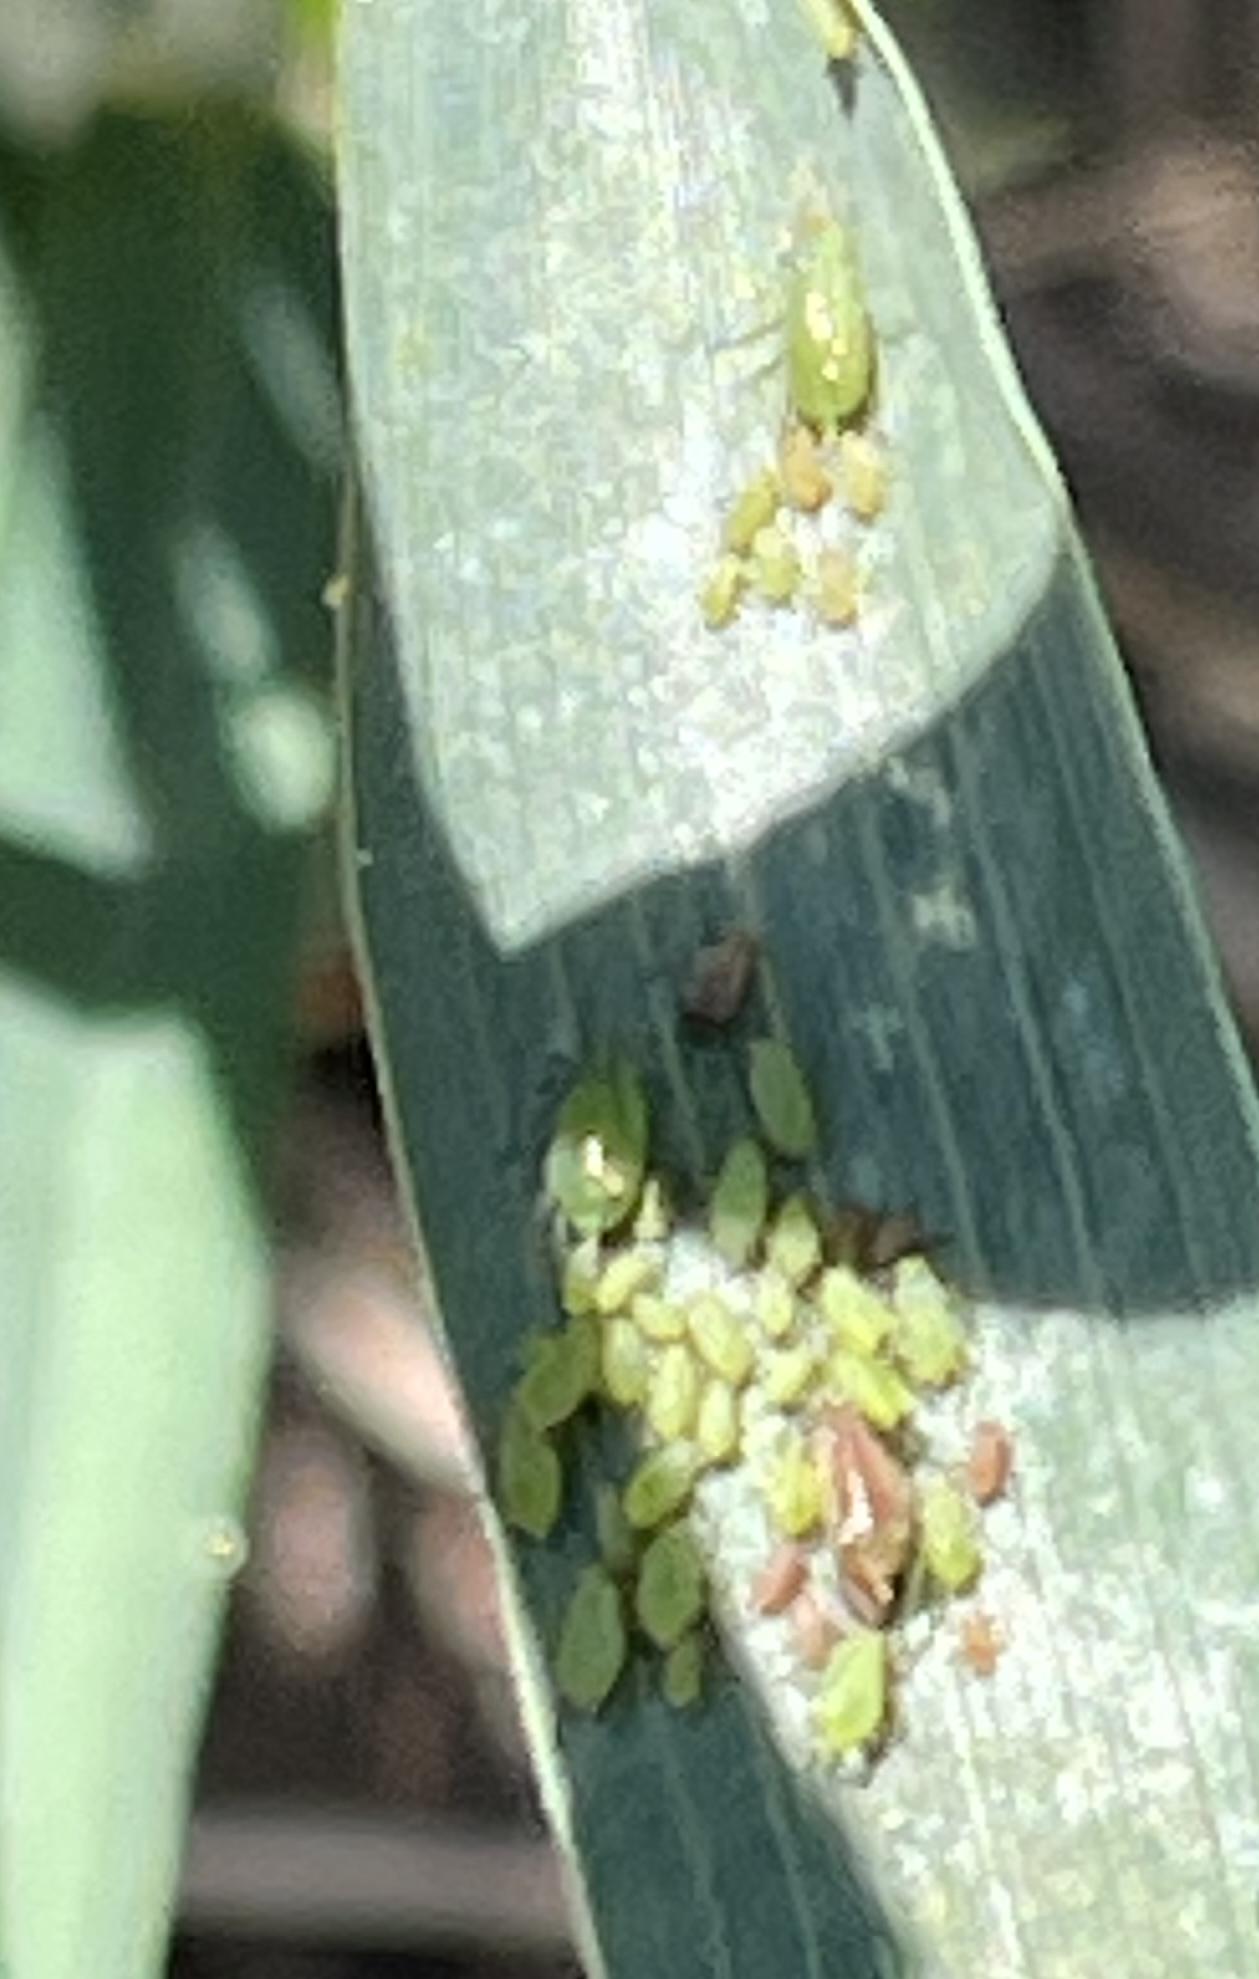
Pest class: english_grain_aphid